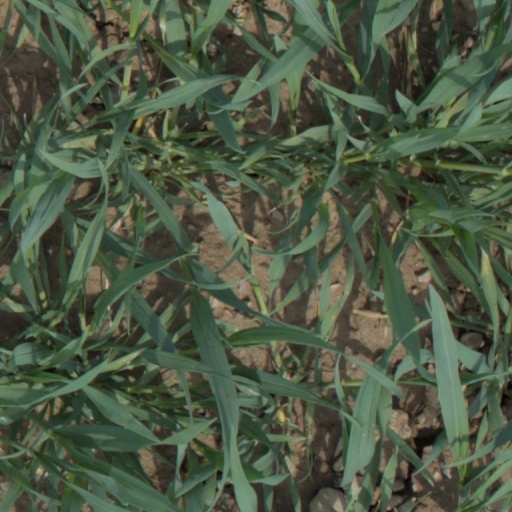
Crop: wheat